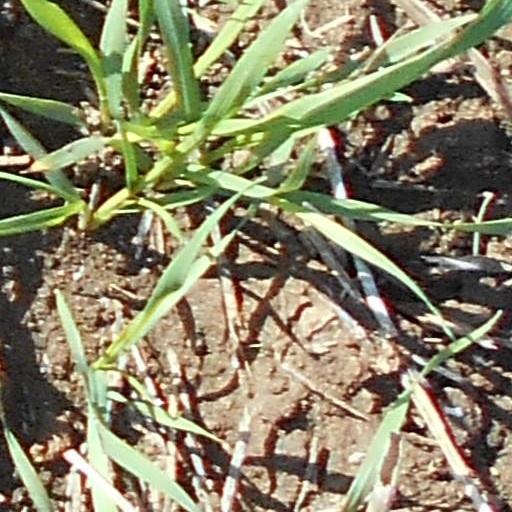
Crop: wheat